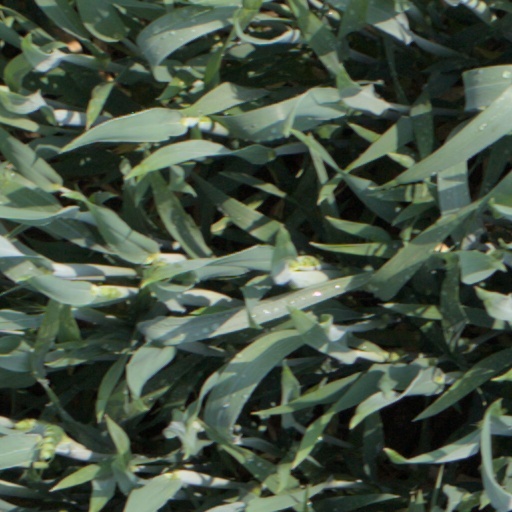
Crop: wheat